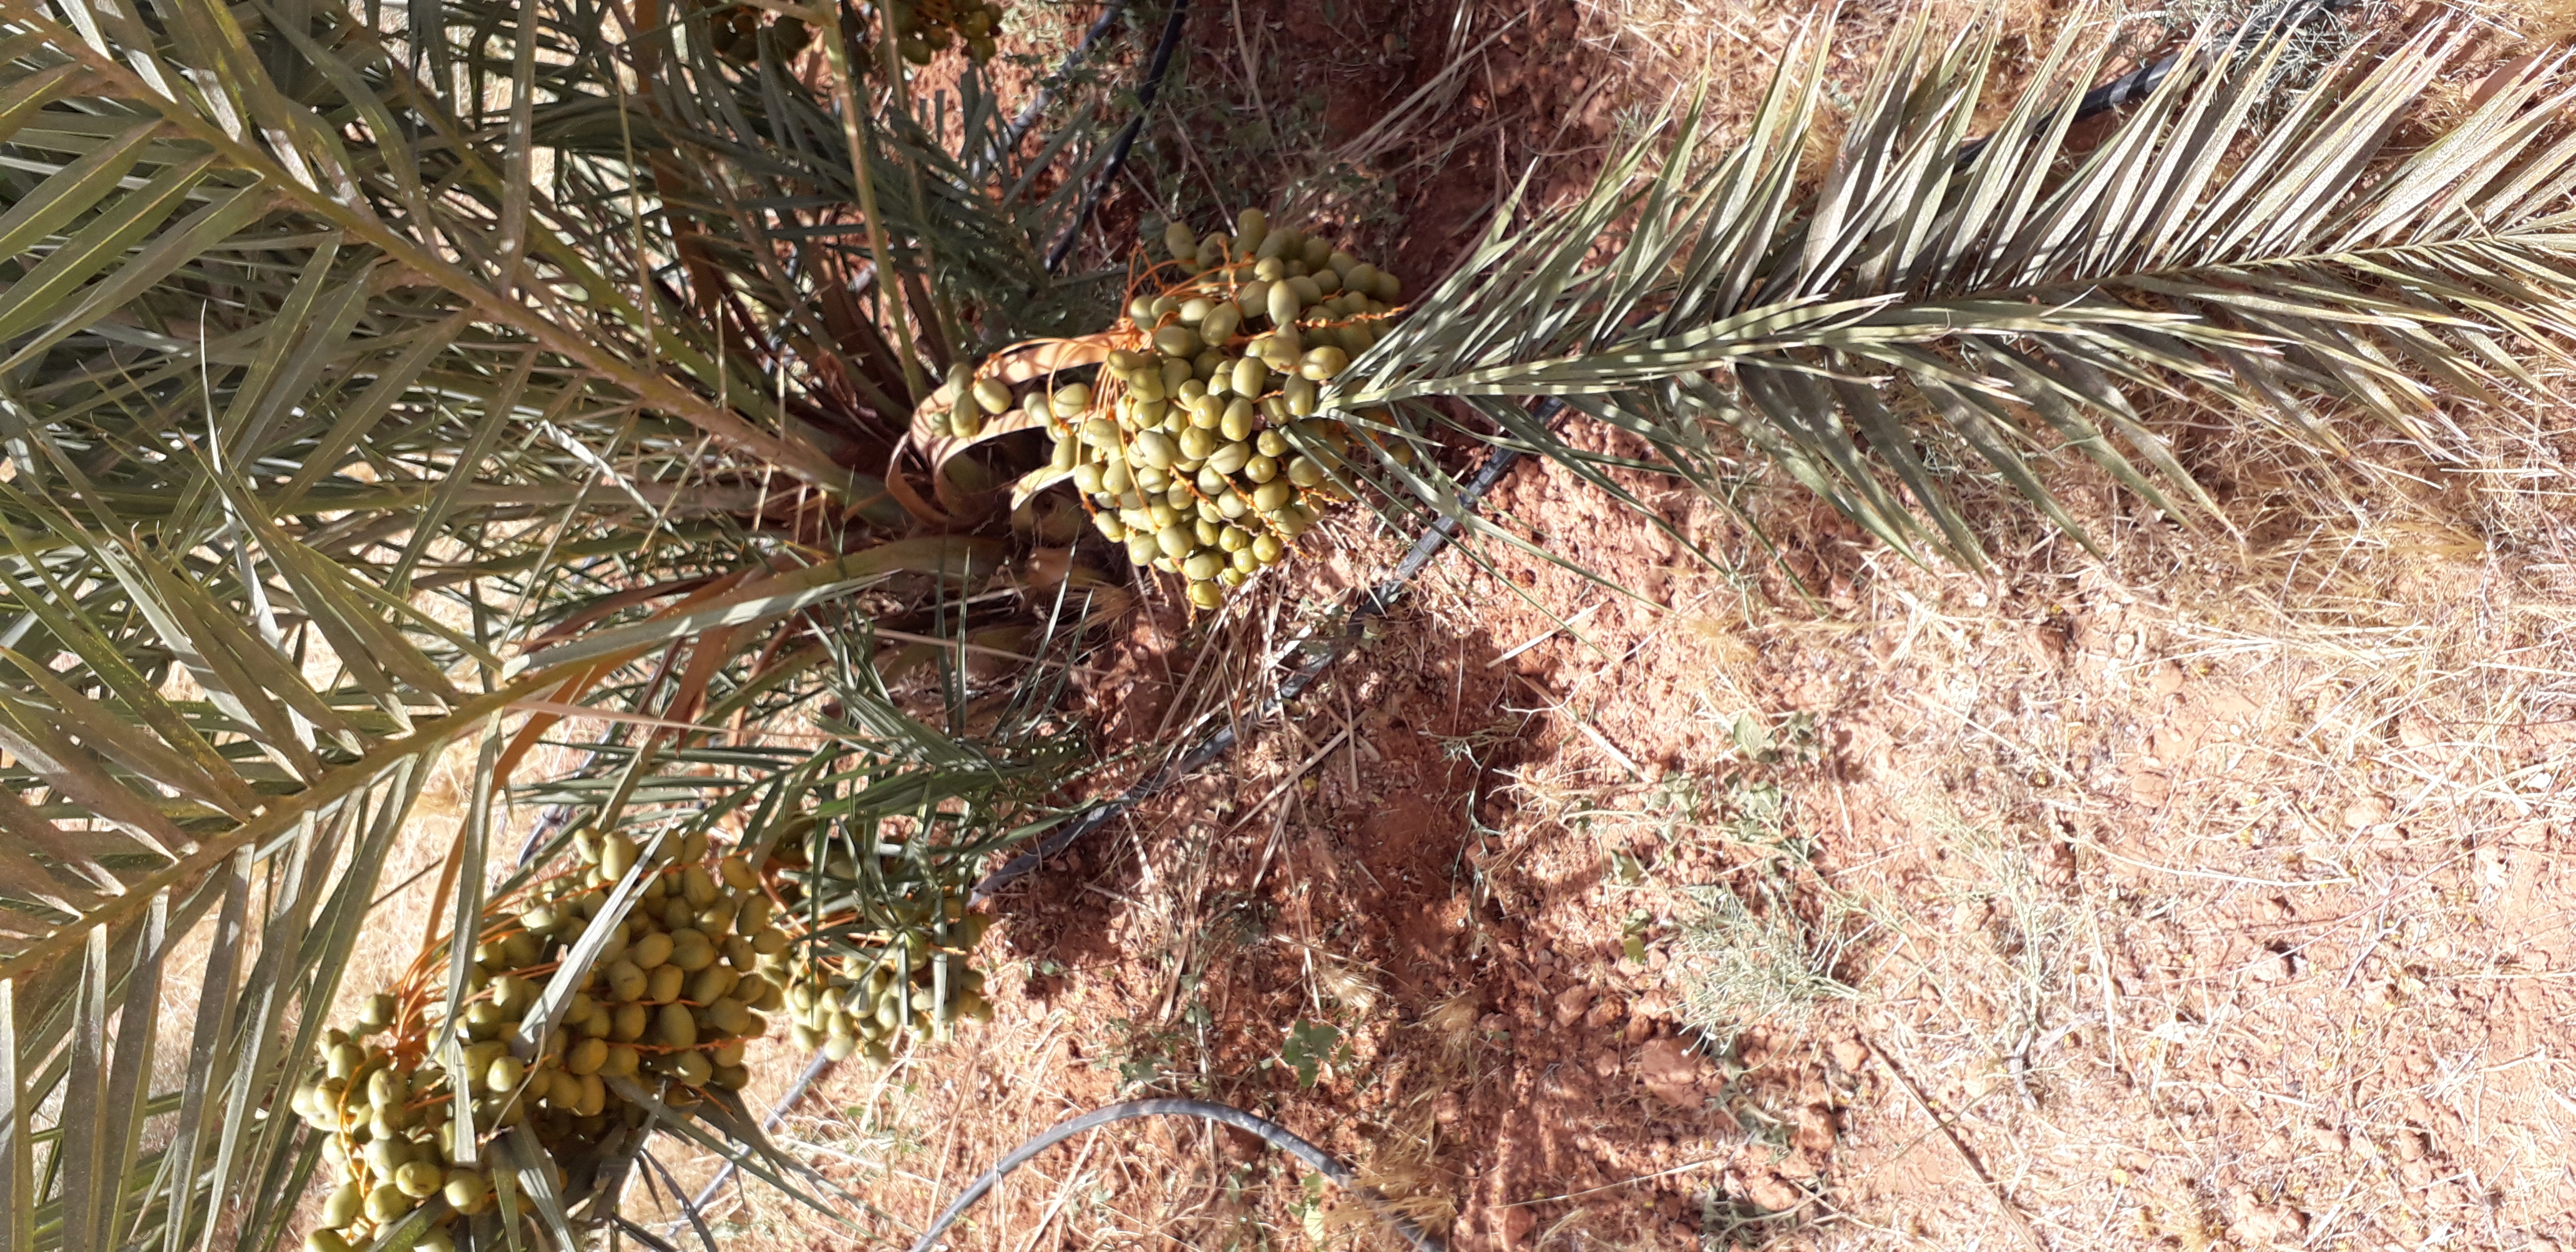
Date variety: Boufagous